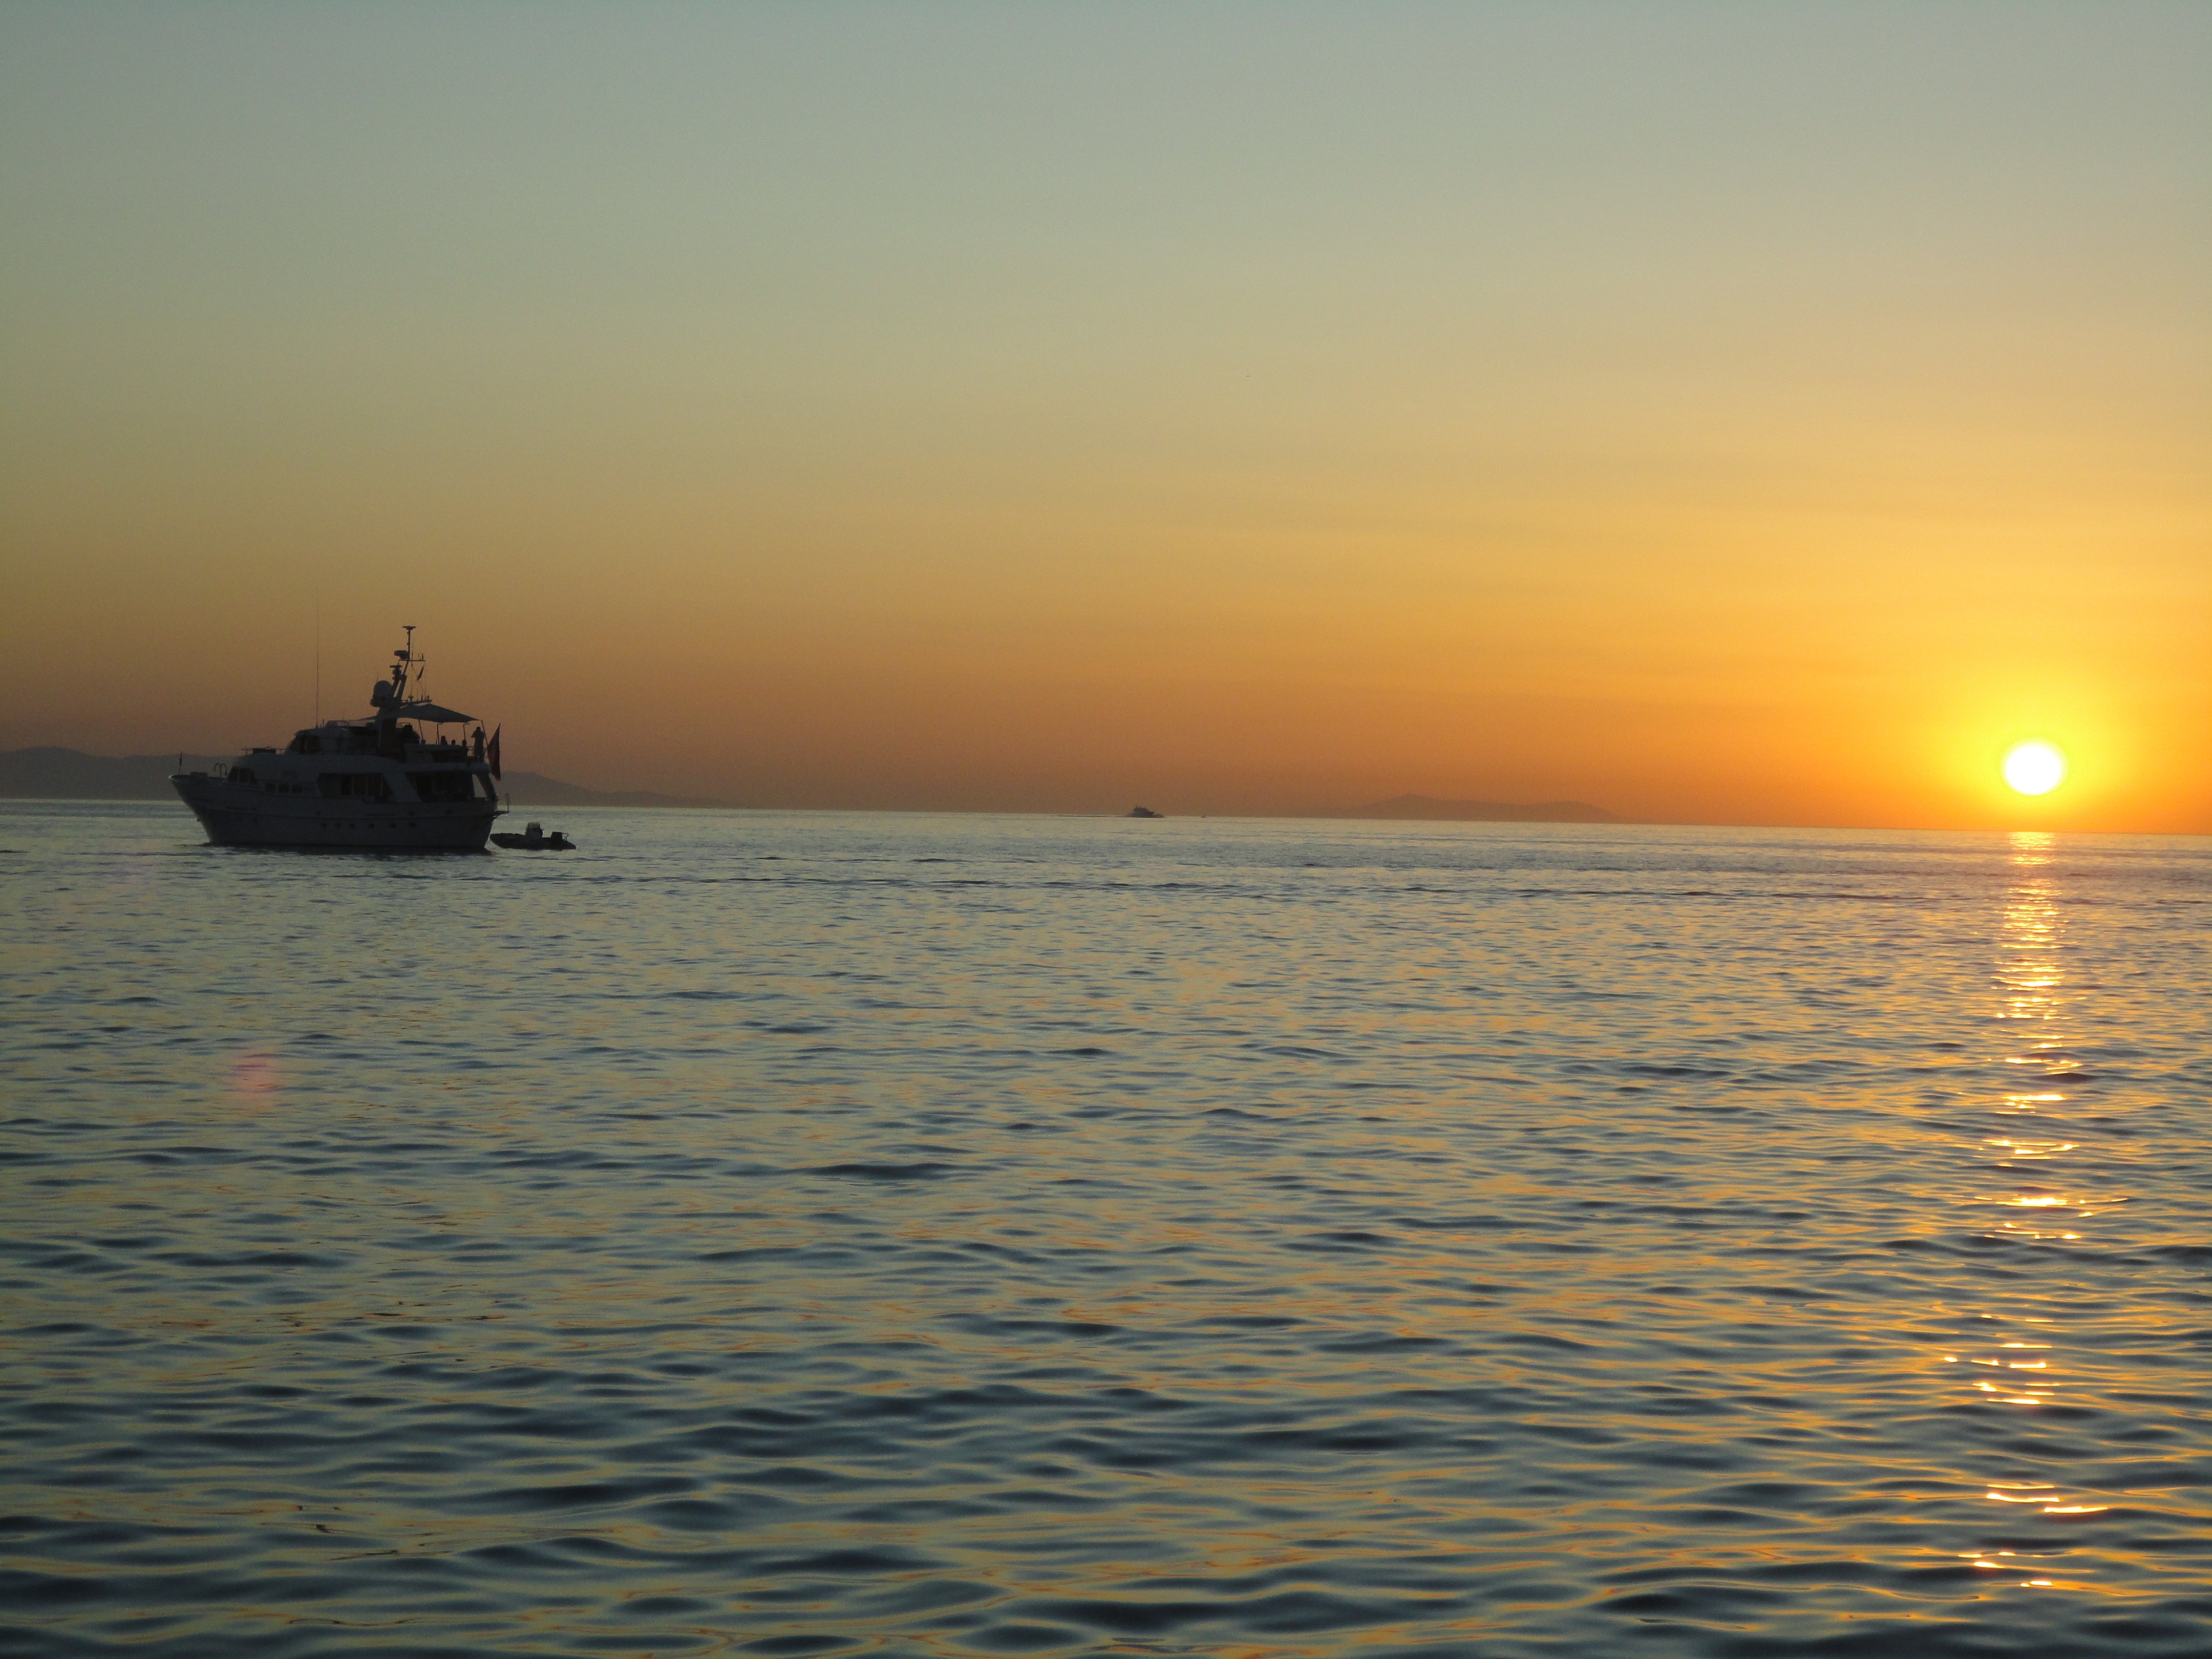
sea, coast, ocean, horizon, sunrise, sunset, boat, morning, dawn, dusk, evening, vehicle, bay, greece, mikonos